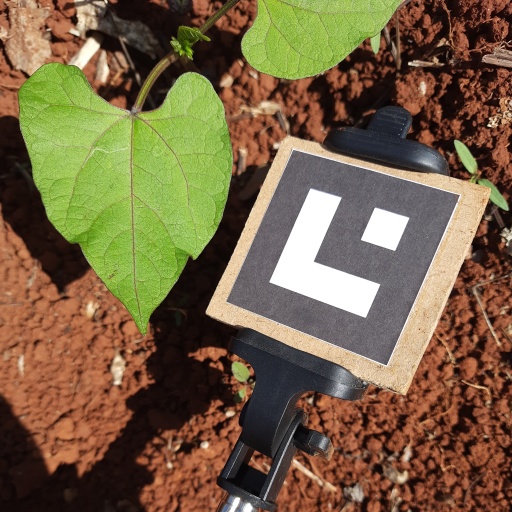
Observations: wavy surface, no eating holes, under sunlight